The Church of Jesus Christ of Latter-day Saints in Japan

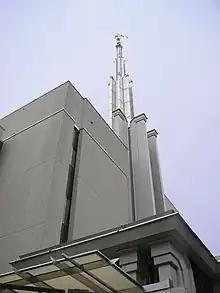
The Tokyo Japan Temple

was established in Japan in 1901 when the church's first missionaries arrived on August 12. Among them was Heber J. Grant, who was then a member of the Quorum of the Twelve and later became the church's 7th president. Horace S. Ensign, Louis A. Kelsch, and Alma O. Taylor accompanied Grant. The LDS Church's first baptism in Japan was on March 8, 1902, when Grant baptized Hajime Nakazawa, a former Kannushi (Shinto priest). The Book of Mormon was translated three times. The first translation, which took over six years, was completed by Taylor in 1909. It was then recommended that the Book of Mormon be translated into "bunshō", a more elegant literary style, which was done by Chōkō Ikuta in 1909, shortly before it was published and distributed. The third translation in 1957 was done by Tatsui Sato. In 1995, the Book of Mormon was translated again into a more colloquial style.